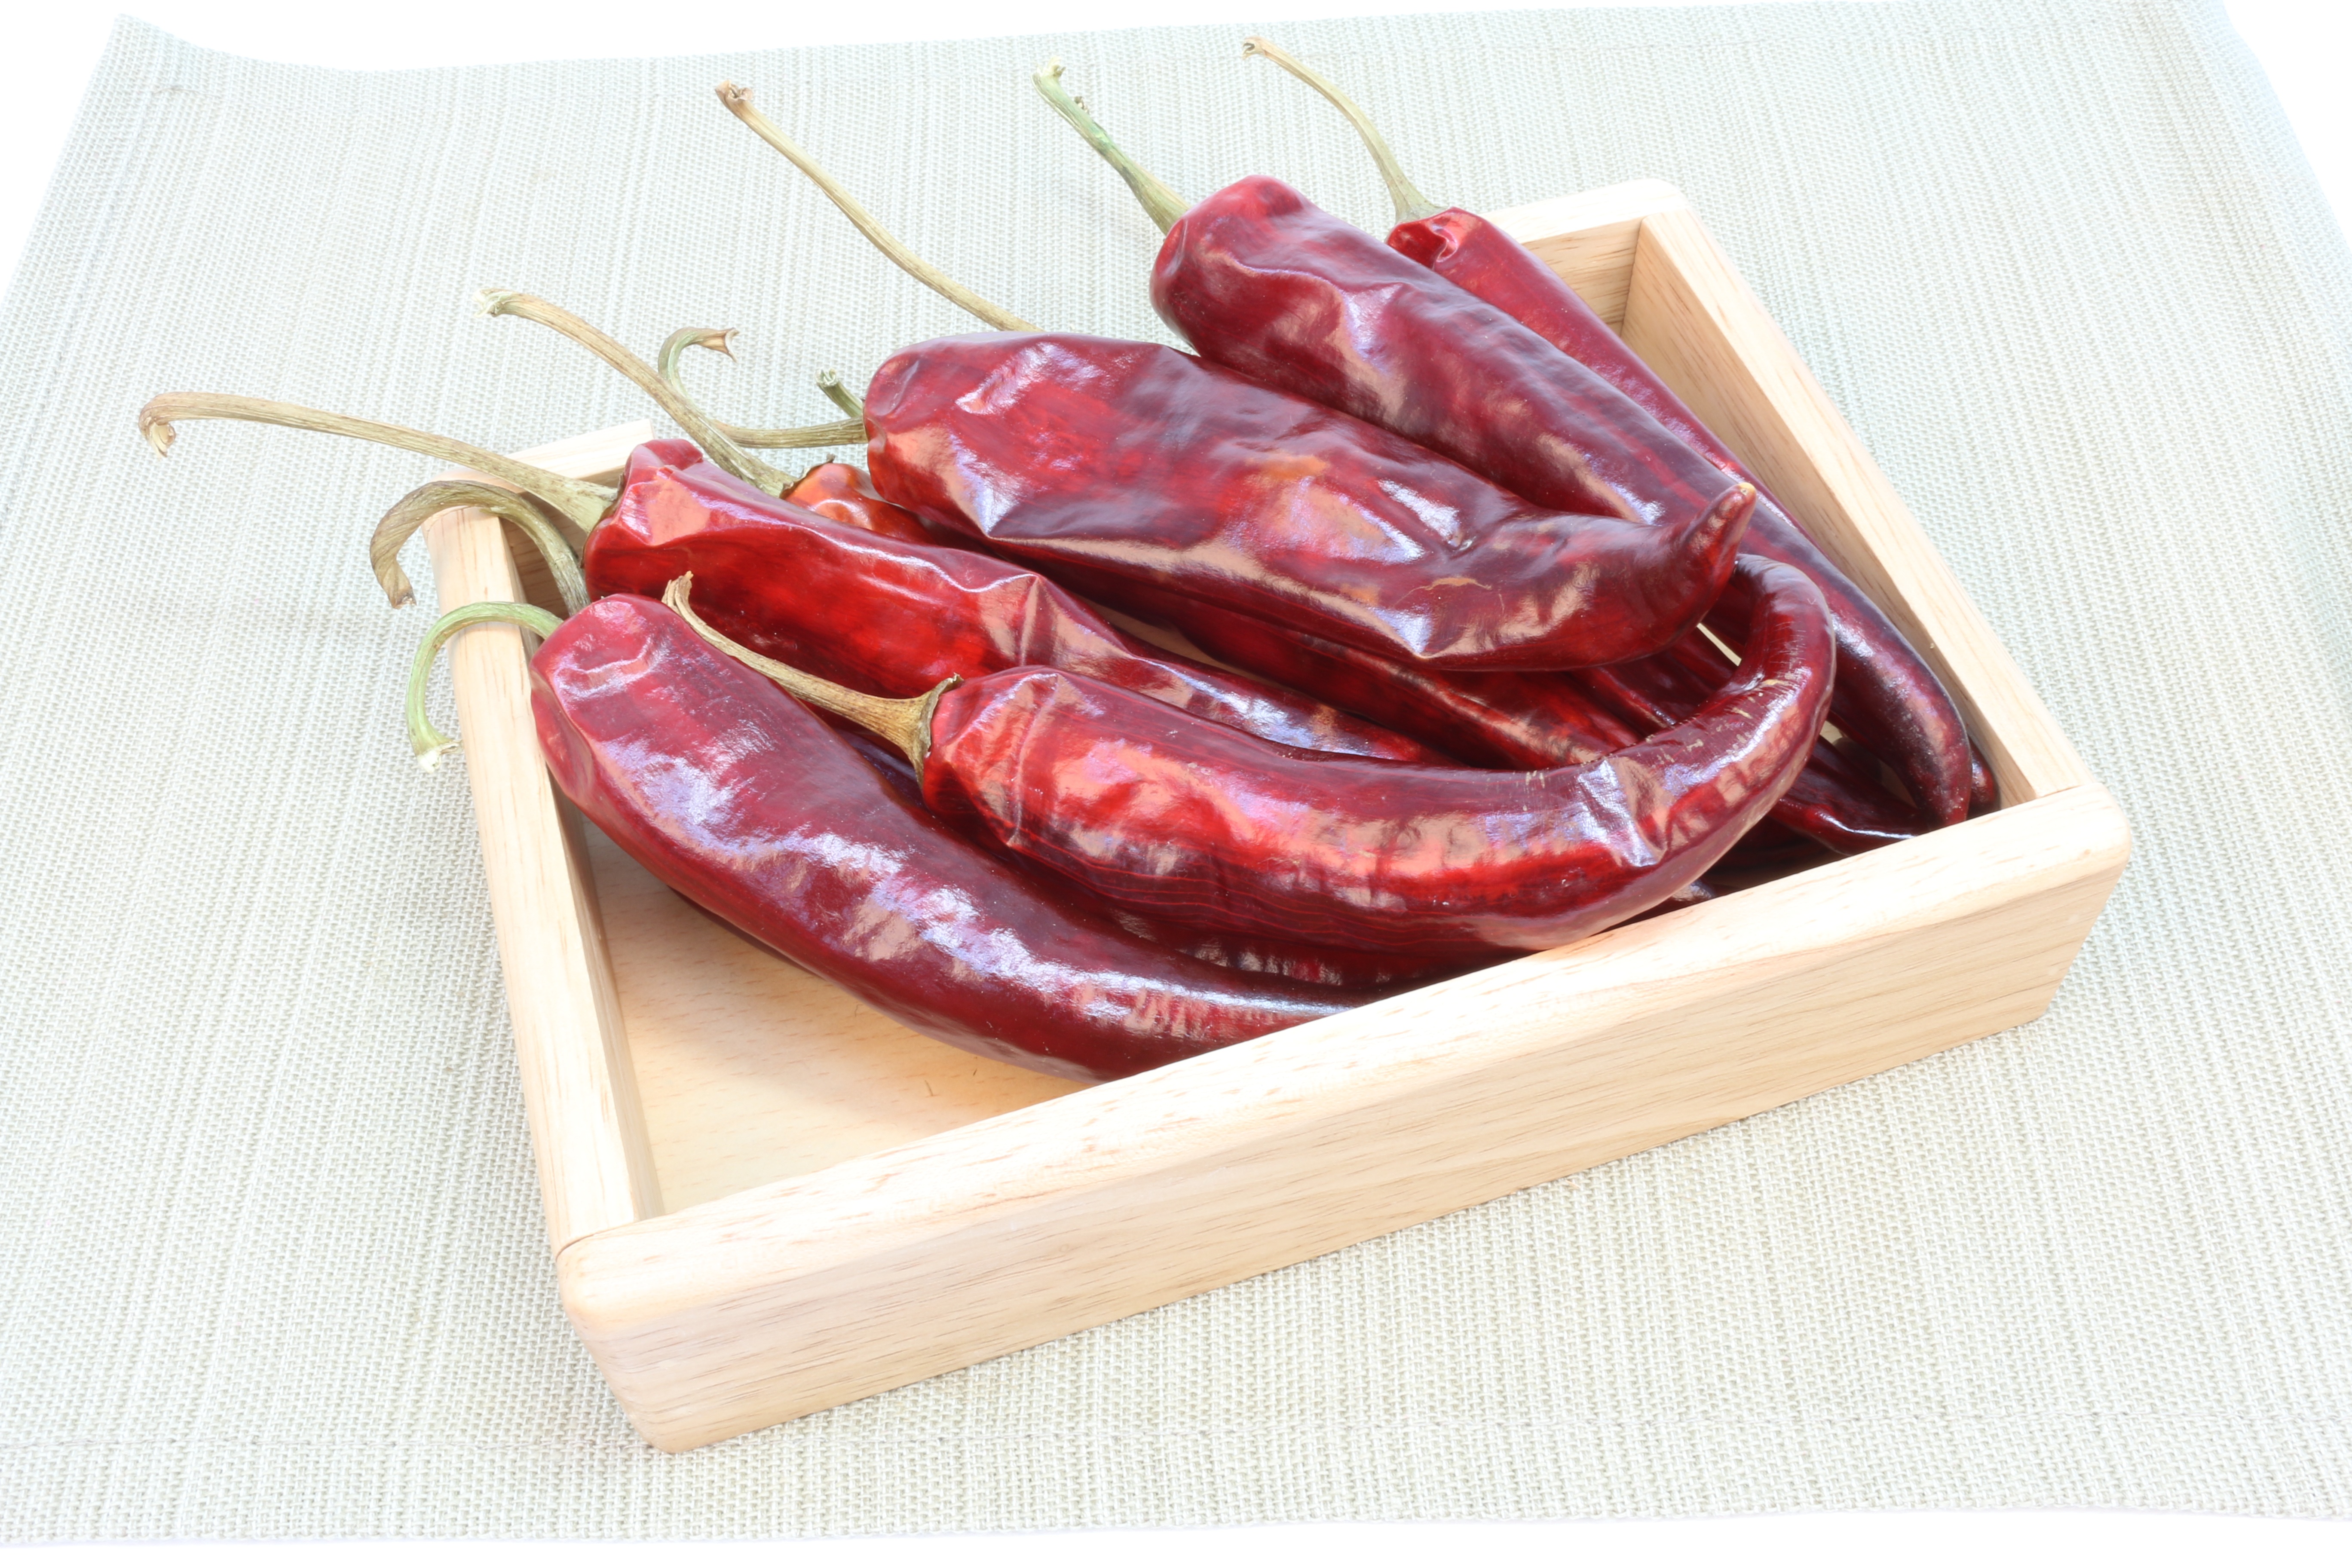
plant, dish, food, pepper, produce, vegetable, meat, cuisine, red pepper, flowering plant, chili pepper, pepper gun, land plant, peperoncini, bell peppers and chili peppers, salt cured meat, korea pepper, dry pepper, peppers image